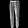
Label: Trouser